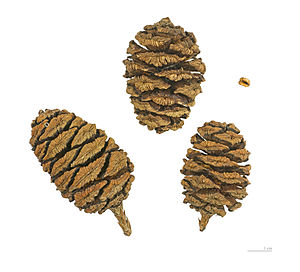
Mammuttræ
Sequoiadendron giganteum
Mammuttræet er et stort stedsegrønt nåletræ med skælagtige nåle og en blød trævlet bark. Det hører til blandt verdens største træer med en gennemsnitlig højde på 50-85 meter. Det ældste træ var 3.500 år gammelt. Barken kan være op til 90 cm tyk nederst på stammen. Slægtsnavnet Sequoiadendron stammer fra navnet for cherokee-høvdingen Se-Quo-Yah og græsk dendron = træ.